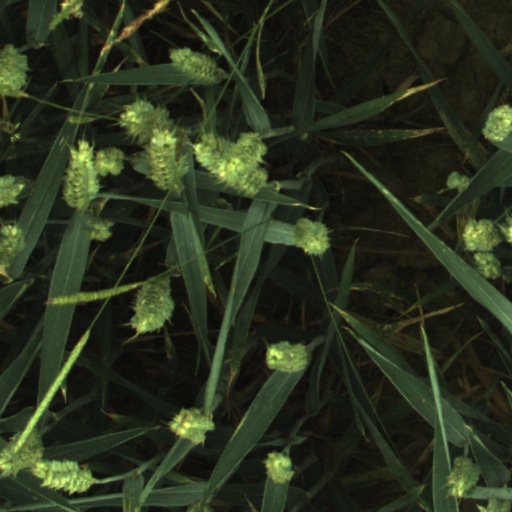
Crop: wheat